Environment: real
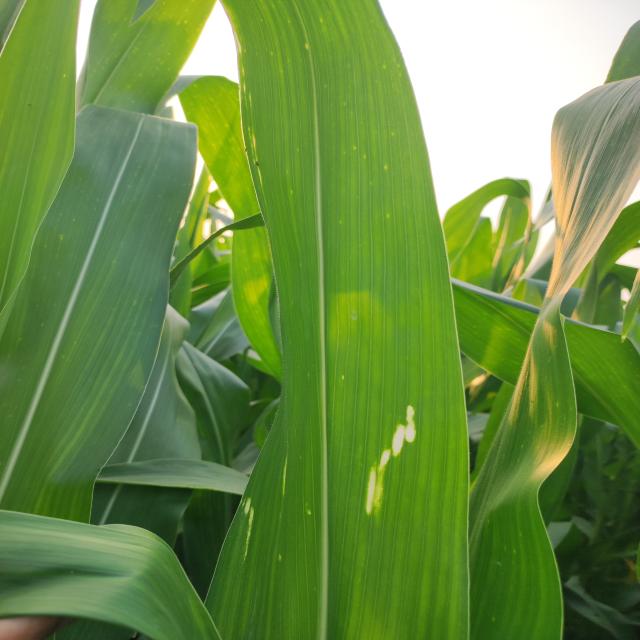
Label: northern_corn_leaf_blight